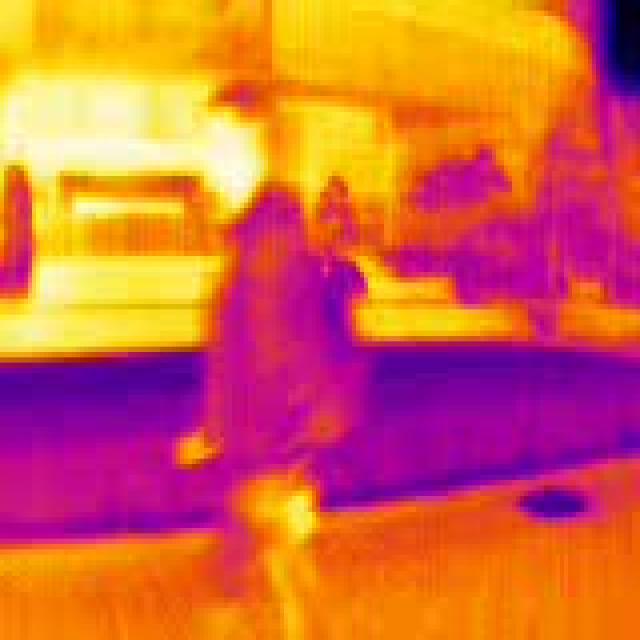
Detected objects:
label: person